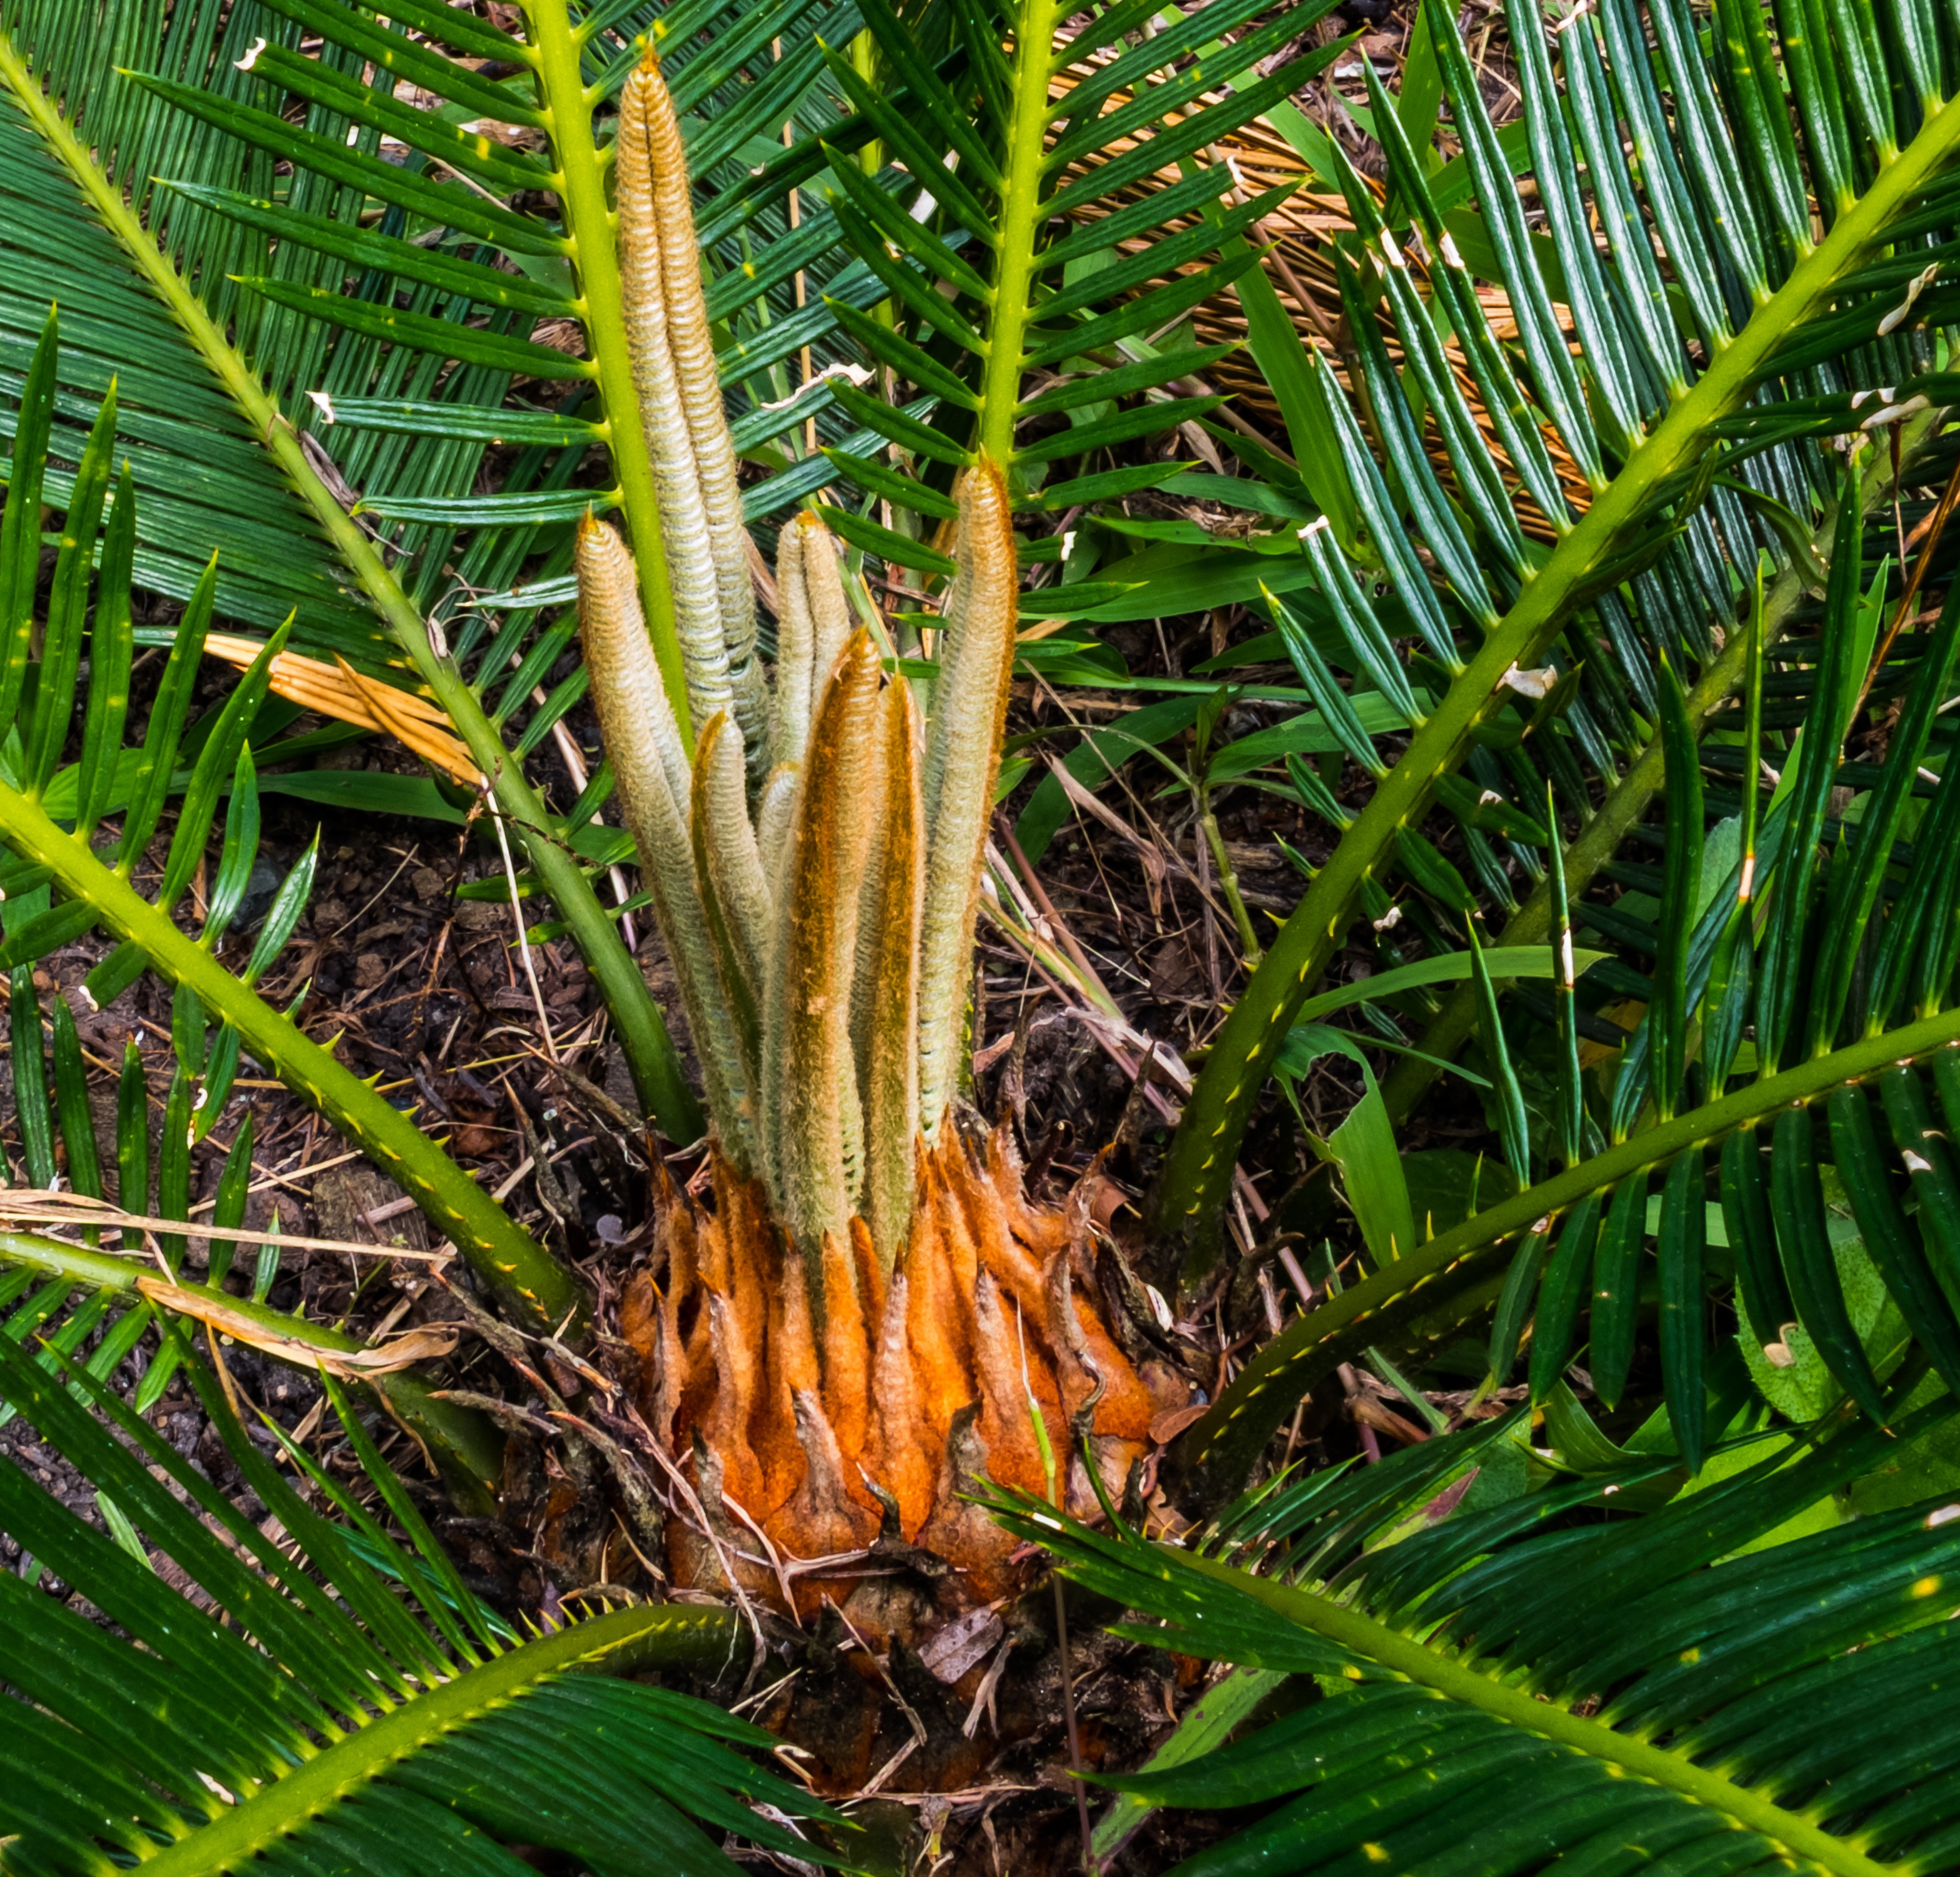
tree, forest, plant, palm tree, leaf, flower, jungle, palm, grow, botany, flora, rainforest, exotic, tropics, new drives, grass family, plant stem, land plant, arecales, palm family